Bauhaus Dessau Foundation

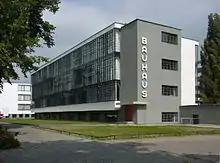

The Bauhaus Dessau Foundation is a nonprofit organization devoted to research and teaching in the field of experimental design. It was founded by the German Federal Government in 1994 and is based in the Bauhaus Dessau building in the state of Saxony-Anhalt. Its staff includes architects, town planners, sociologists, cultural scientists, artists, and art historians.